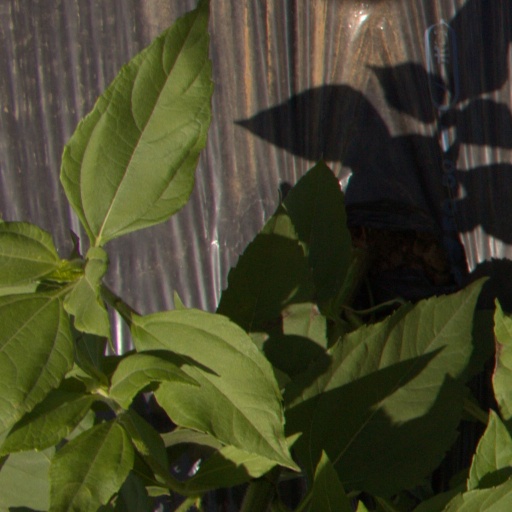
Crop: Jerusalem artichoke